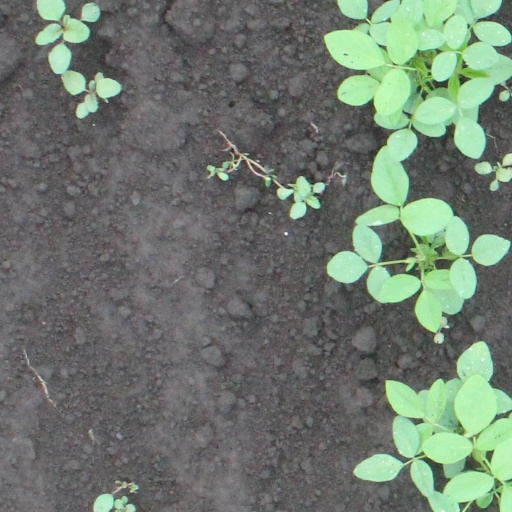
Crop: soybean